Thakin Soe

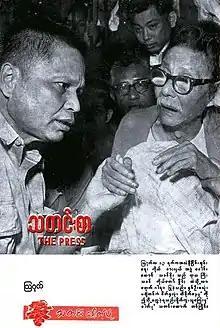
Thakin Soe with Thakin Kodaw Hmaing in September 1963.

Thakin Soe spent most of his life underground and for a time led the Red Flag Communist Party. He was captured by government forces in November 1970 near the Arakan Yoma but released in a 1980 amnesty by the socialist government. After nationwide demonstrations against Ne Win's government in 1988, Soe re-entered the politics in August 1988 and became the patron of the Unity and Peace Party in September 1988, which he hoped would contest in the 1990 elections.